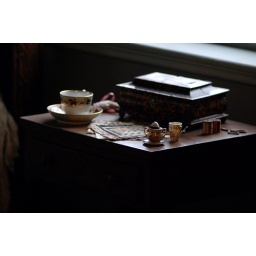
Small table in a second floor bedroom.